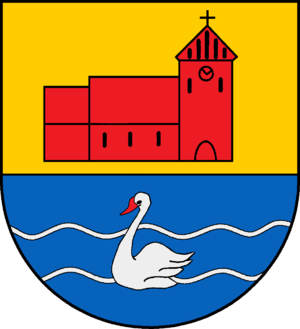
Karby est une municipalité allemande située dans le land du Schleswig-Holstein et dans l'arrondissement de Rendsburg-Eckernförde. En 2015, sa population est de 569 habitants.